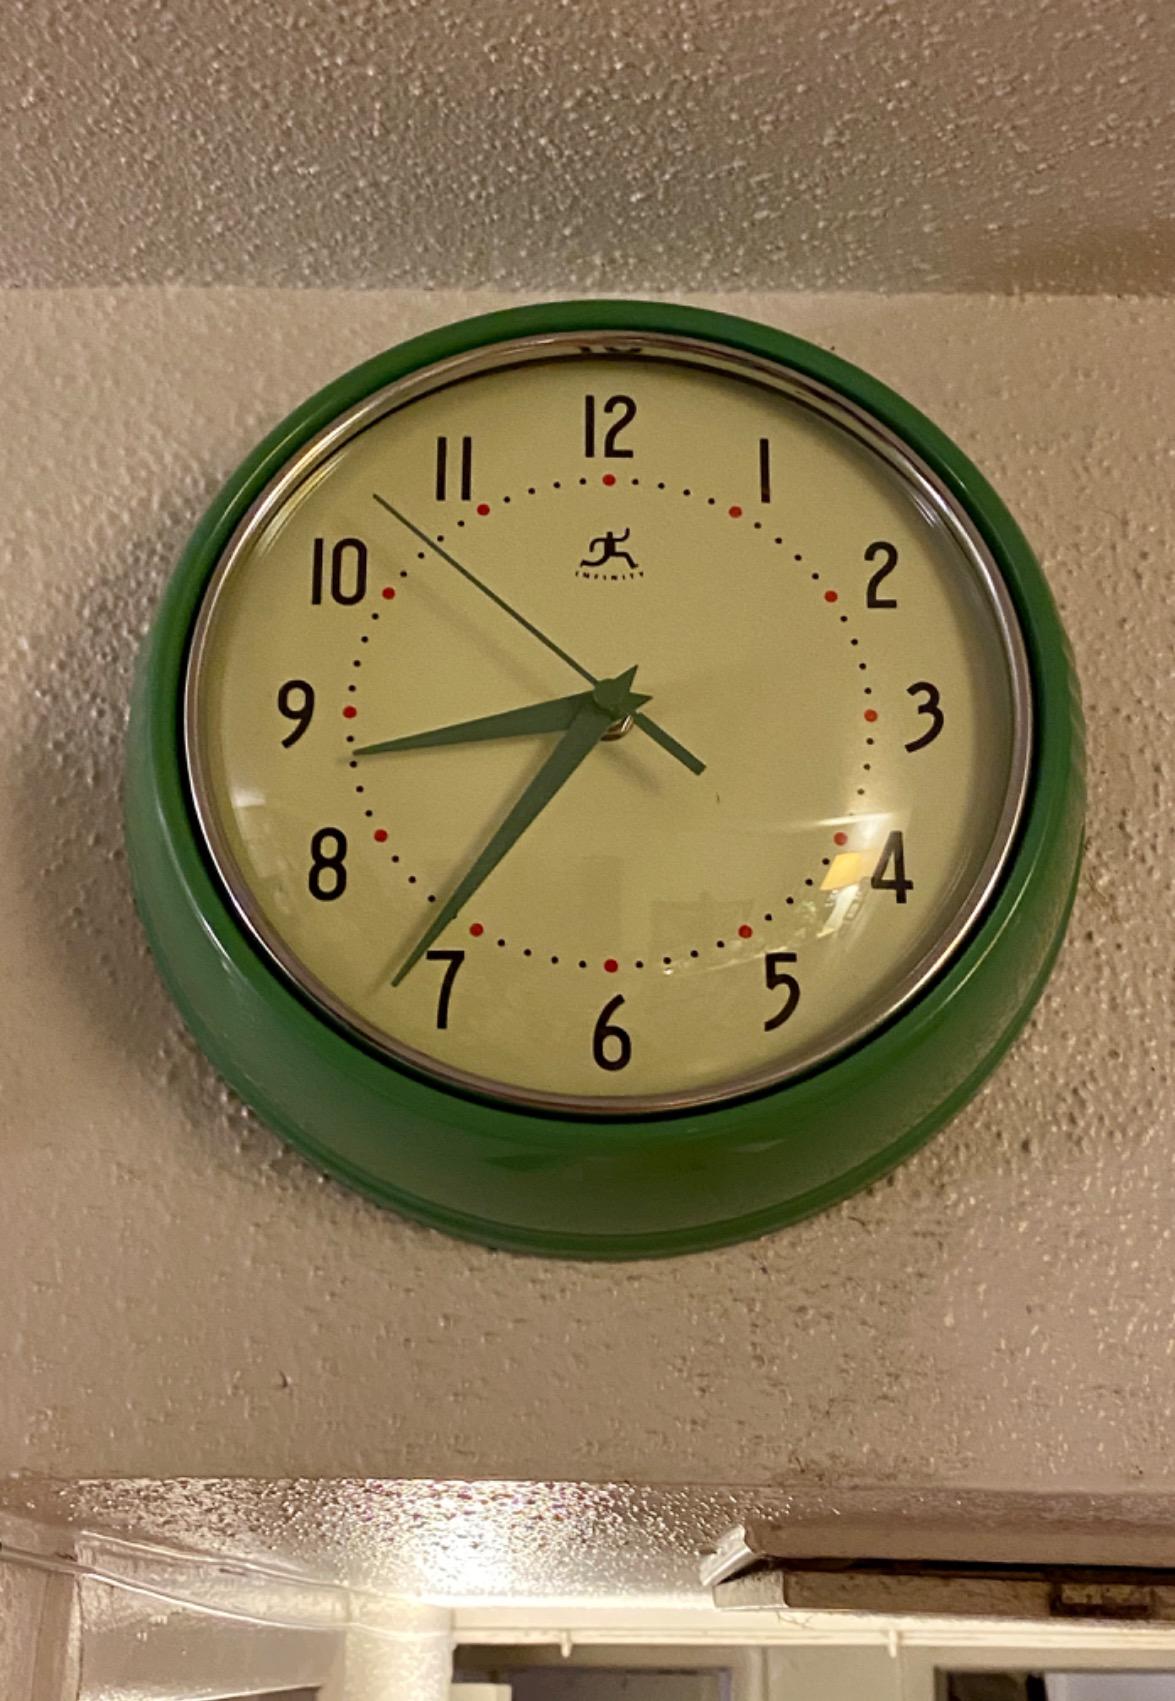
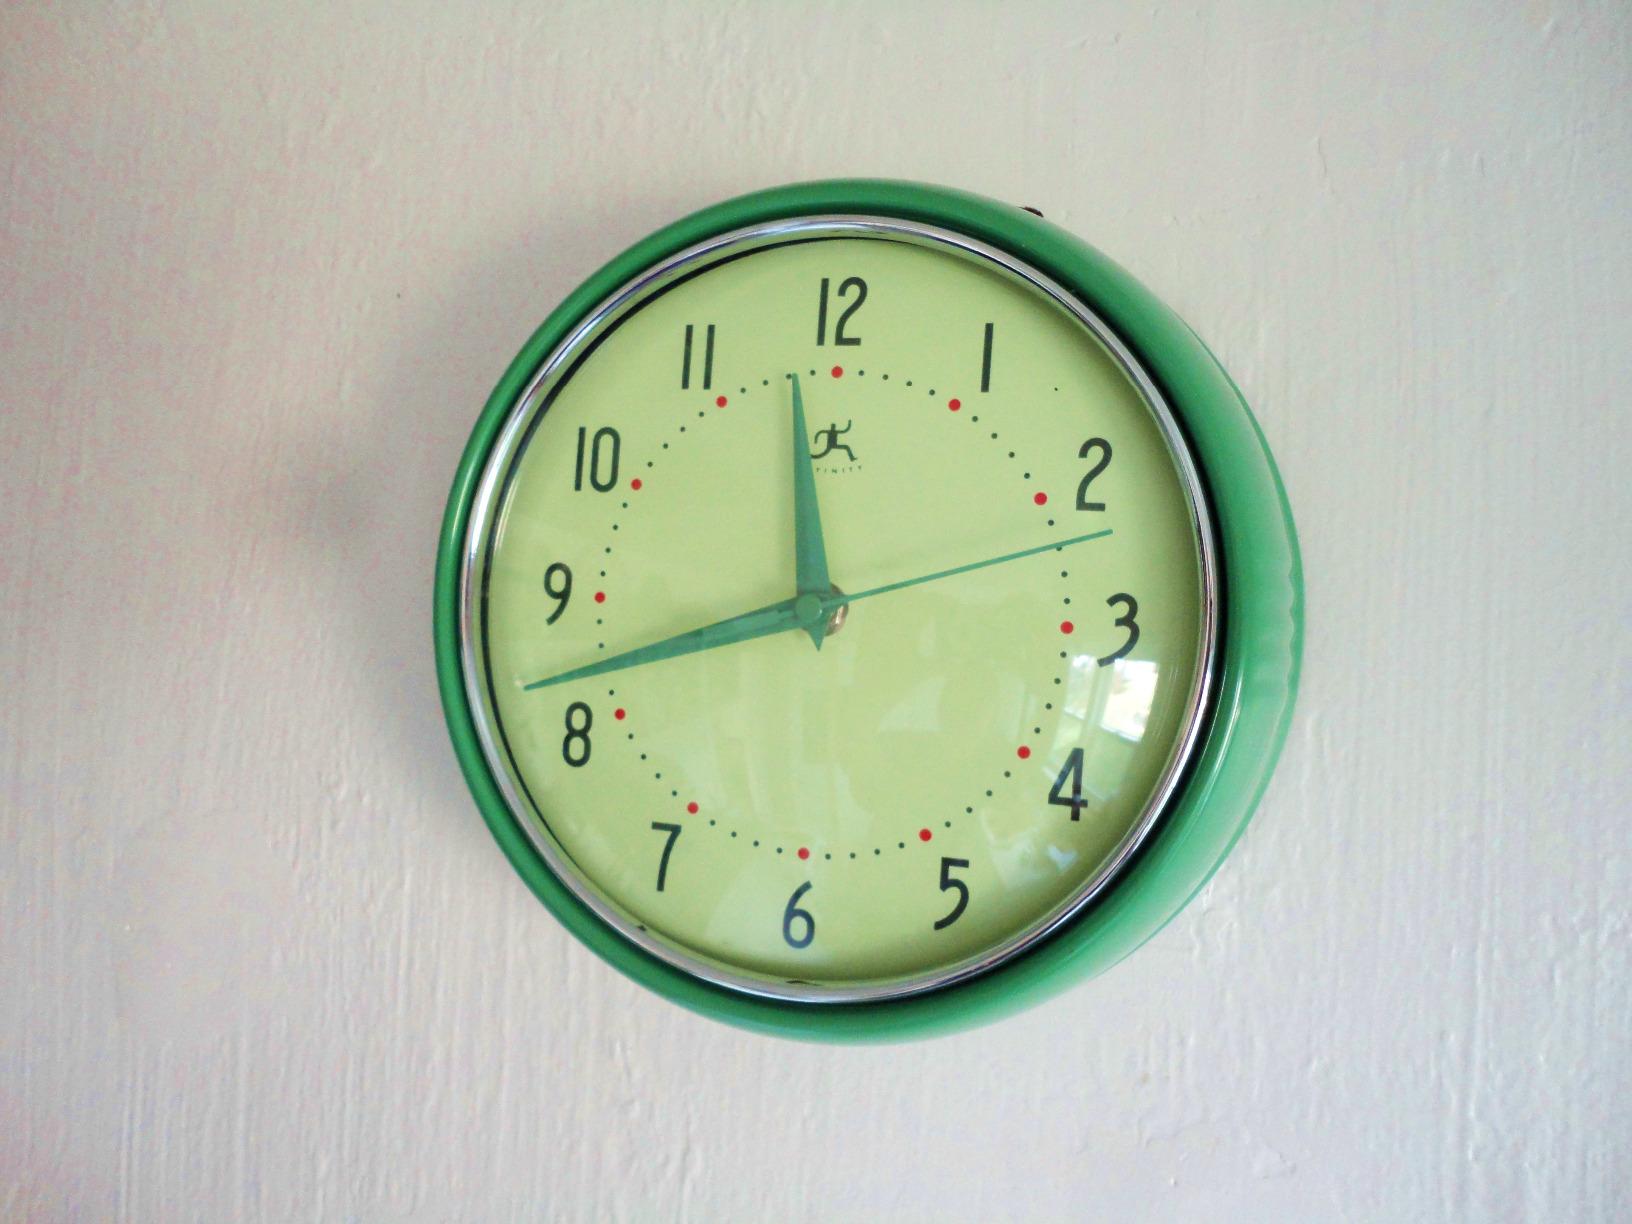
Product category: clock
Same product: yes